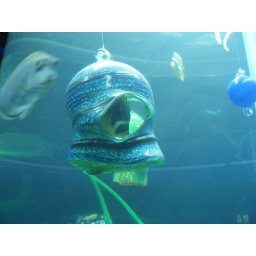
You kind of have to look hard, but there is a fish in that hanging glass thing.